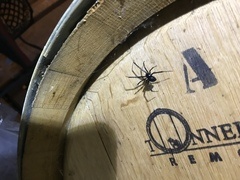
Species: Lactrodectus_hesperus